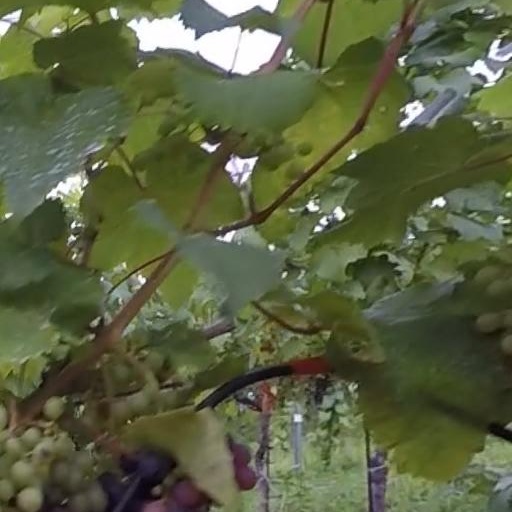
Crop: grape